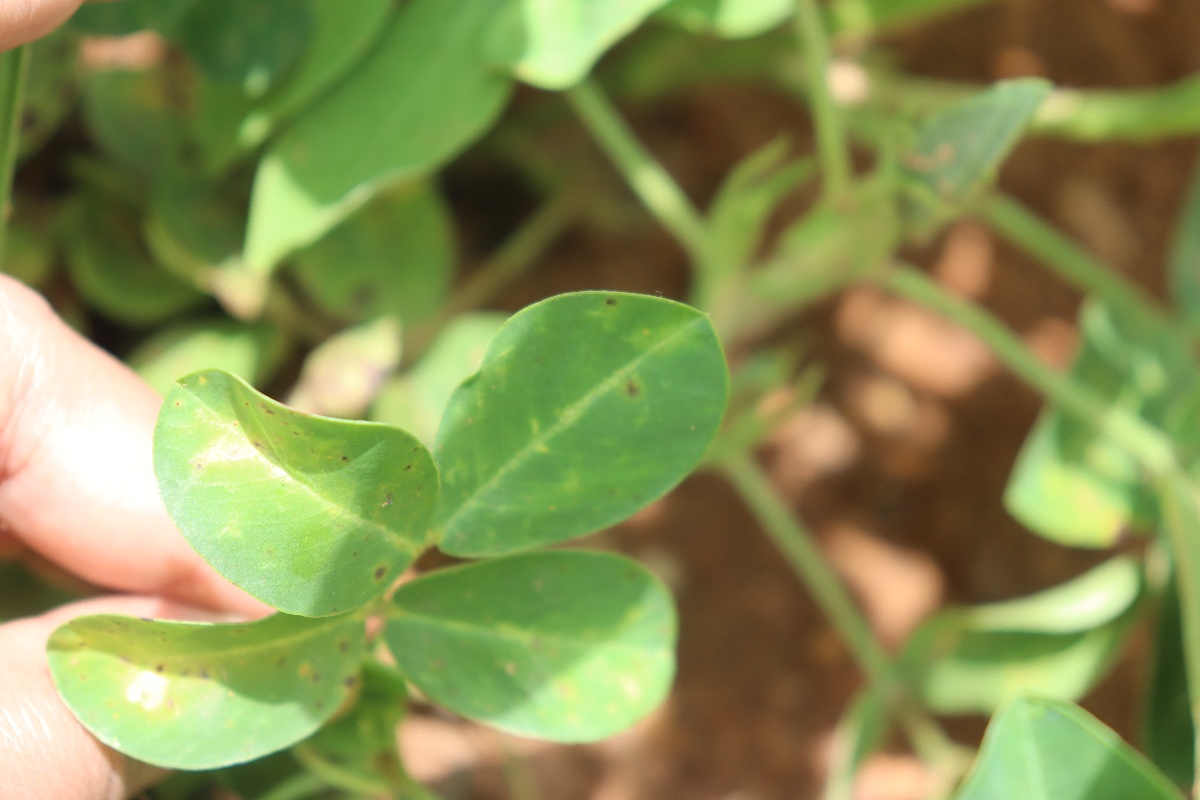
Label: early_leaf_spot